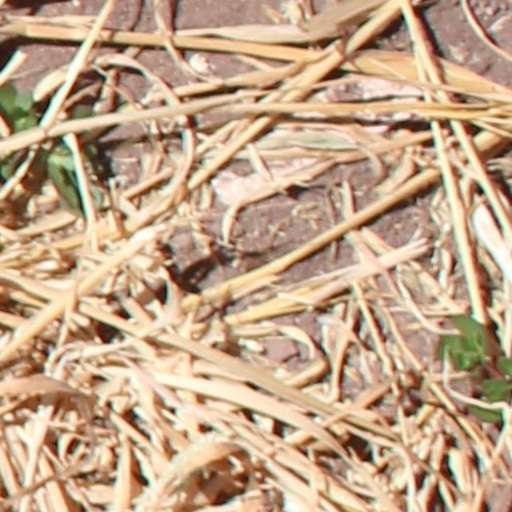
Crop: wheat